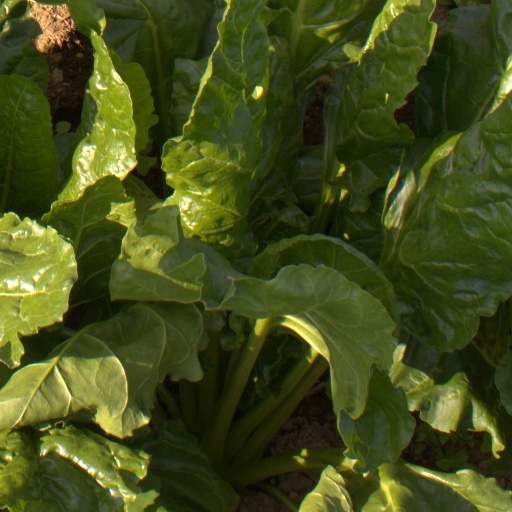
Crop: sugar beet